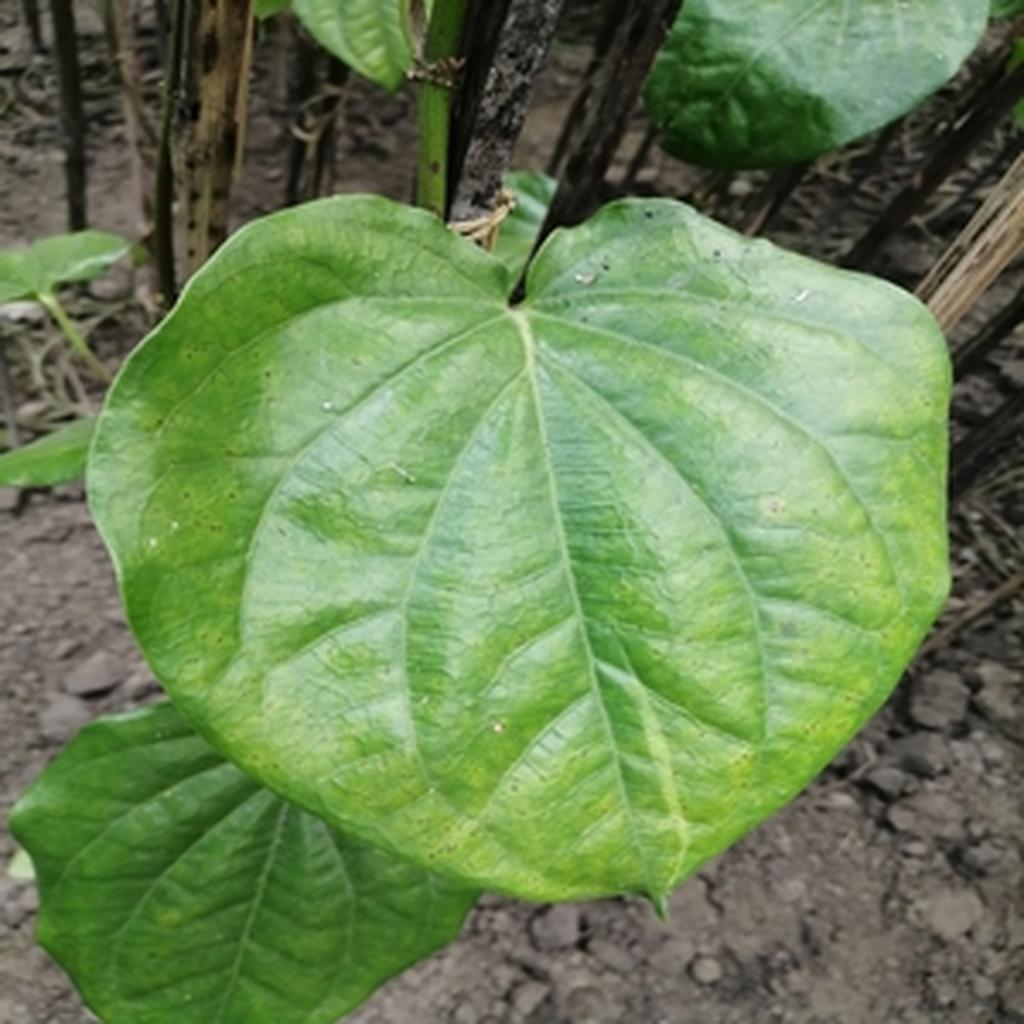
Label: Leaf_Spot